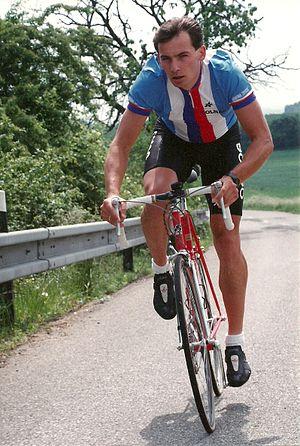
Pavel Soukup est un coureur cycliste tchécoslovaque. Il a notamment été champion du monde de poursuite par équipes en 1986.